Question: Please indicate a possible affordance area of the bench that can be used for sitting
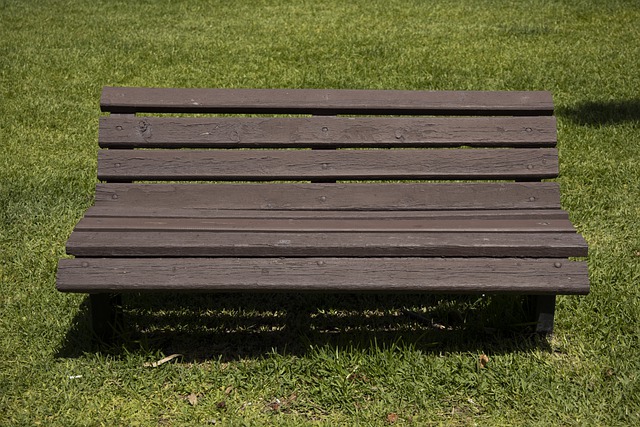
Answer: [54.5, 206.5, 588.5, 280.5]